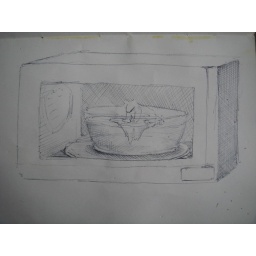
Poor polar bear is in the microwave and his ice is melting. sketch, ball point pen, ink.